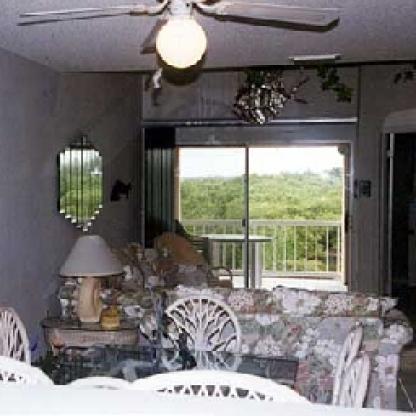
Scene: Indoor